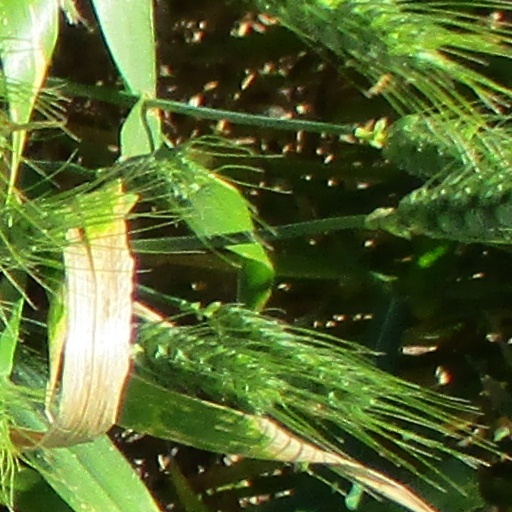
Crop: wheat